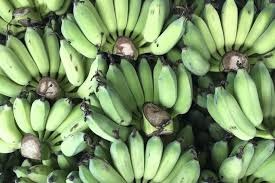
Label: banana